Ferranti effect

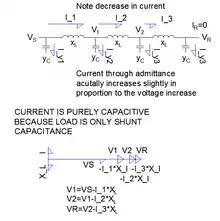
Illustration of the Ferranti effect; addition of voltages across the line inductance

In electrical engineering, the Ferranti effect is the increase in voltage occurring at the receiving end of a very long (> 200 km) AC electric power transmission line, relative to the voltage at the sending end, when the load is very small, or no load is connected. It can be stated as a factor, or as a percent increase.